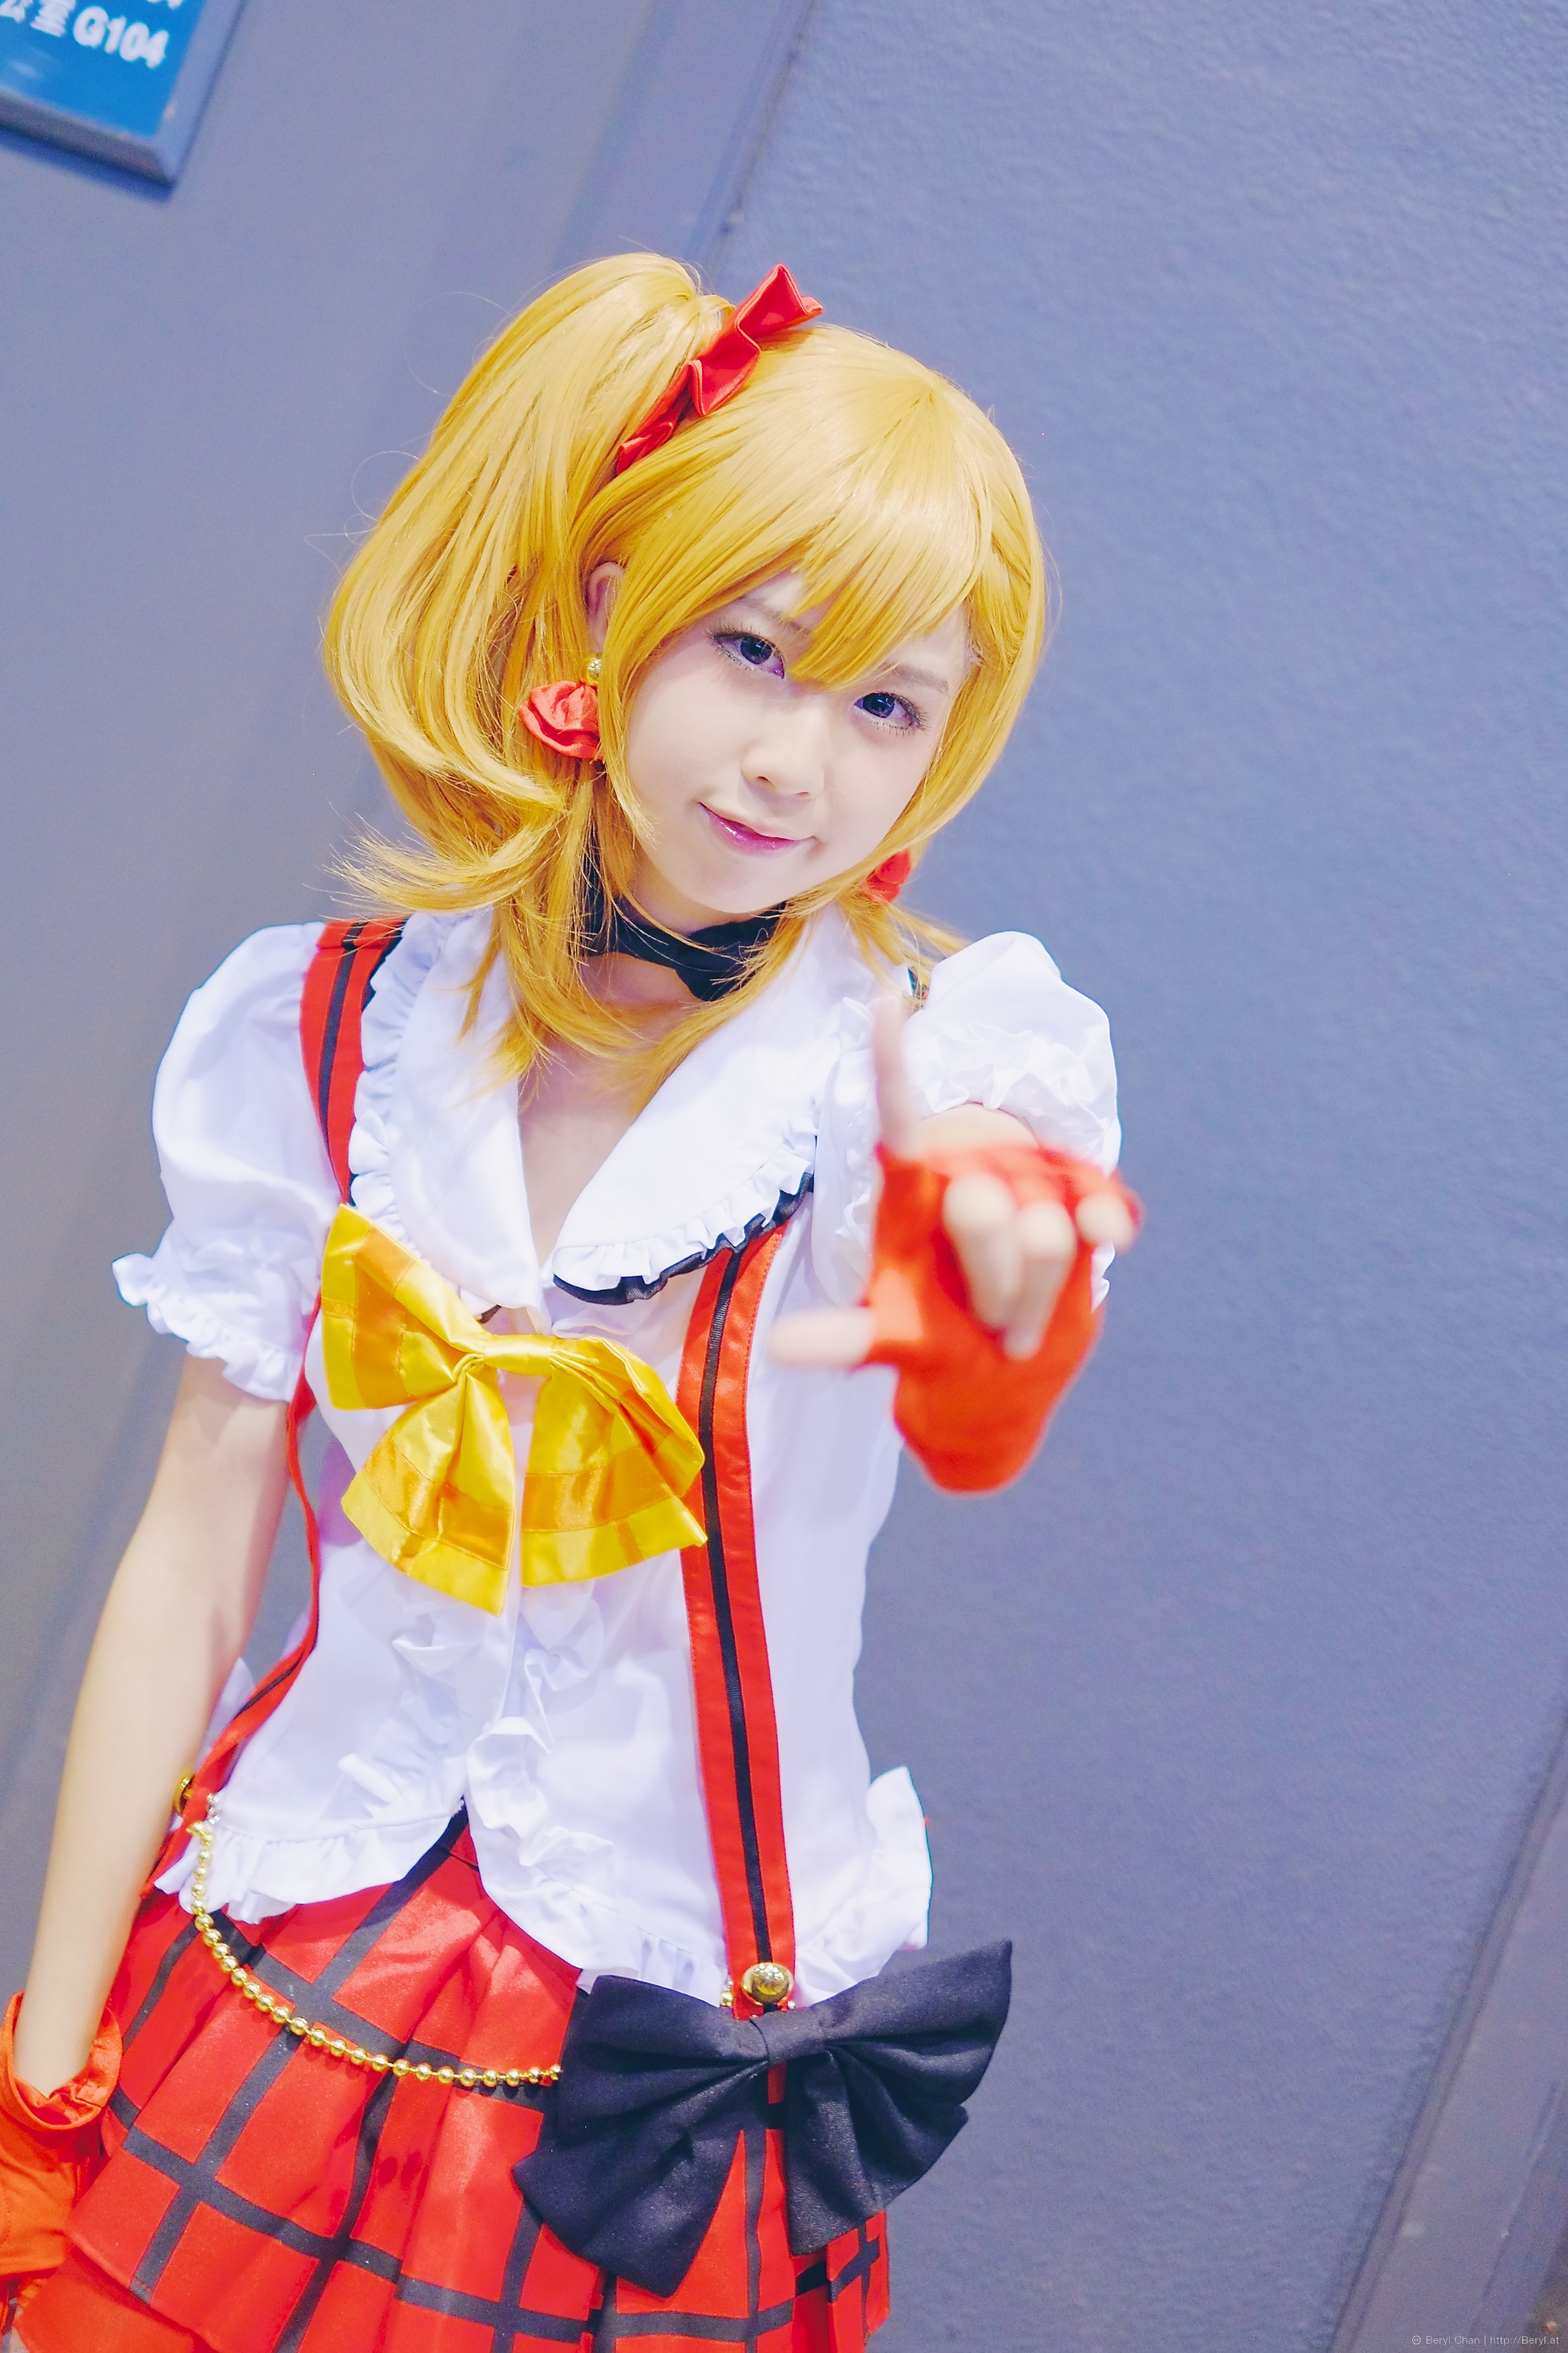
people, girl, cute, fujifilm, portrait, indoor, clothing, colorful, 2015, cosplay, girls, hk, 35mm, event, costume, hongkong, anime, comic, comiccon, fujifilmxpro1, acghk, lovelive